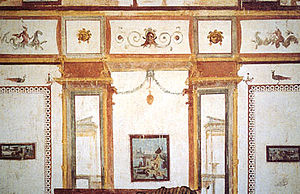
Romersk vægmaleri / Maleriernes opbygning på væggen / 4. stil: Fantasistil
Romerske vægmalerier inddeles i de forskellige stilarter, der blev brugt i det romerske rige fra det 3. århundrede f.Kr. til senantikken. Hverken før eller senere har vægmalerier haft så stor udbredelse. De findes i de riges boliger, men også i små beboelsesbygninger i den dybeste provins, fra Britannien til Egypten, fra Pannonien til Marokko.